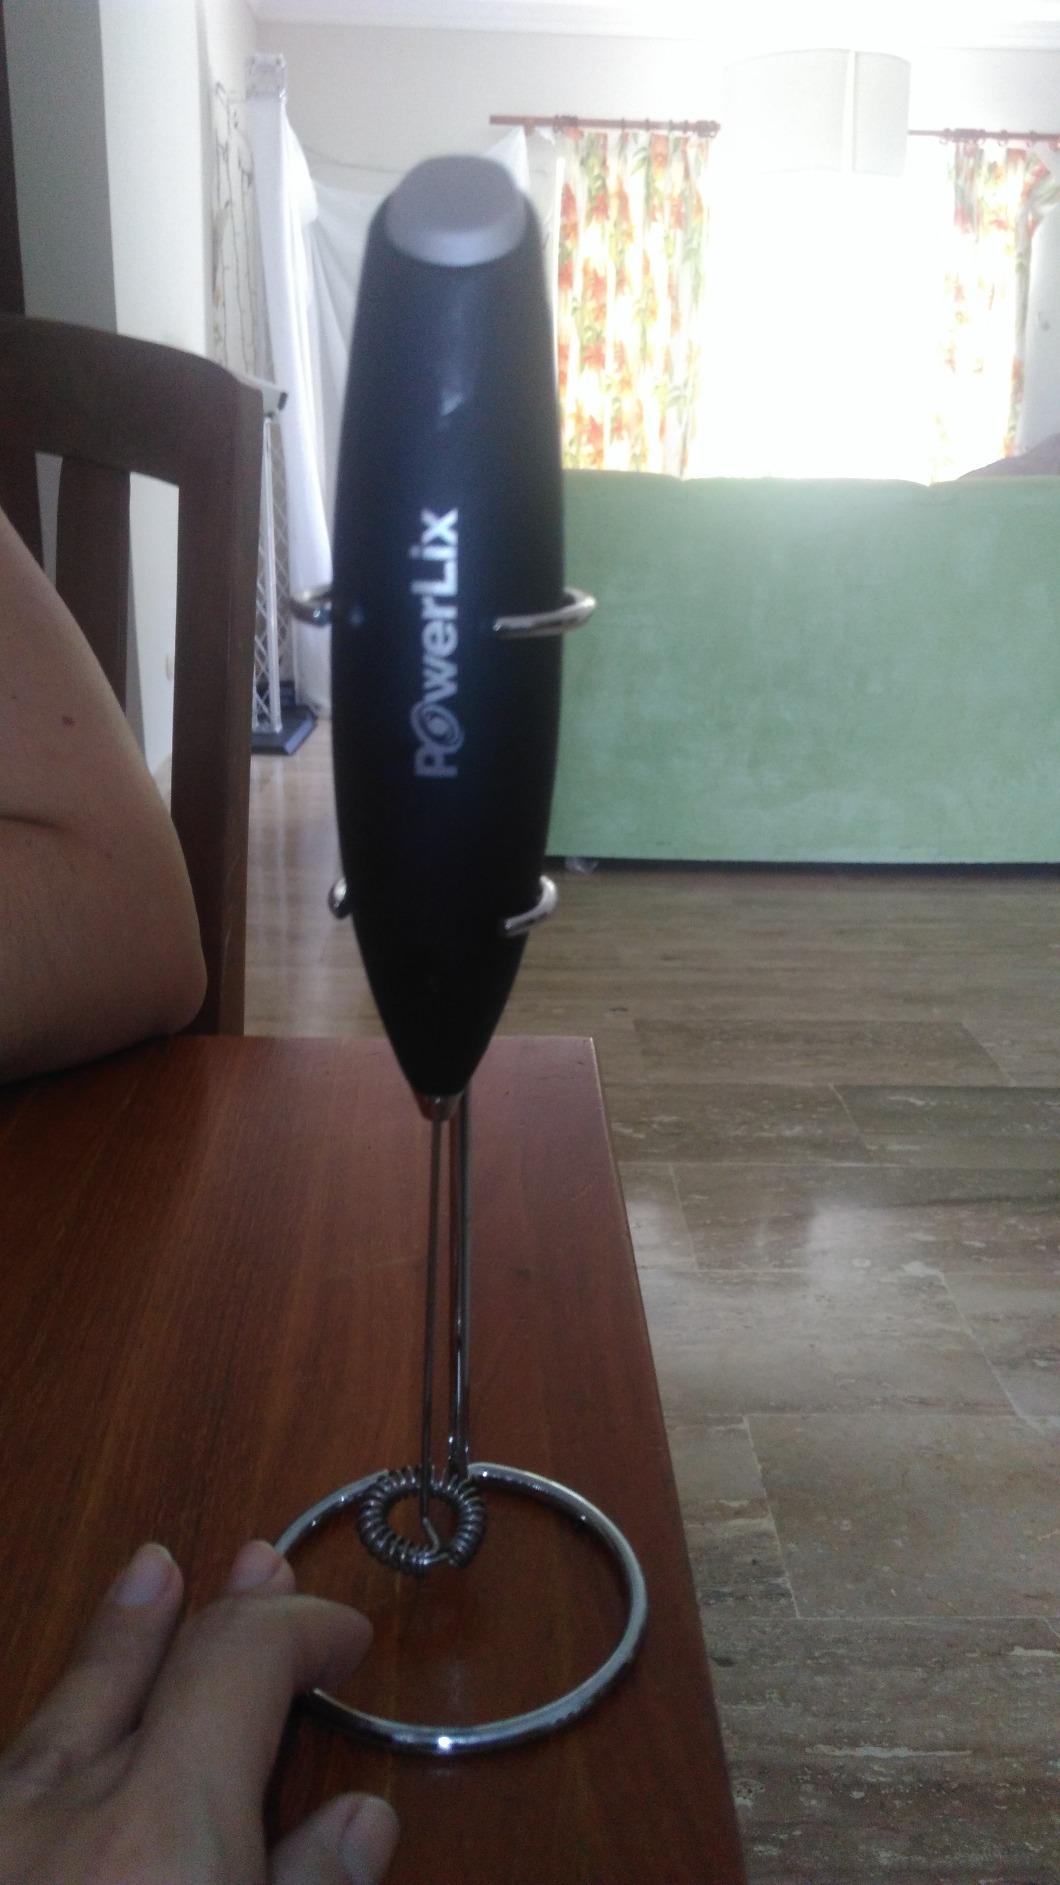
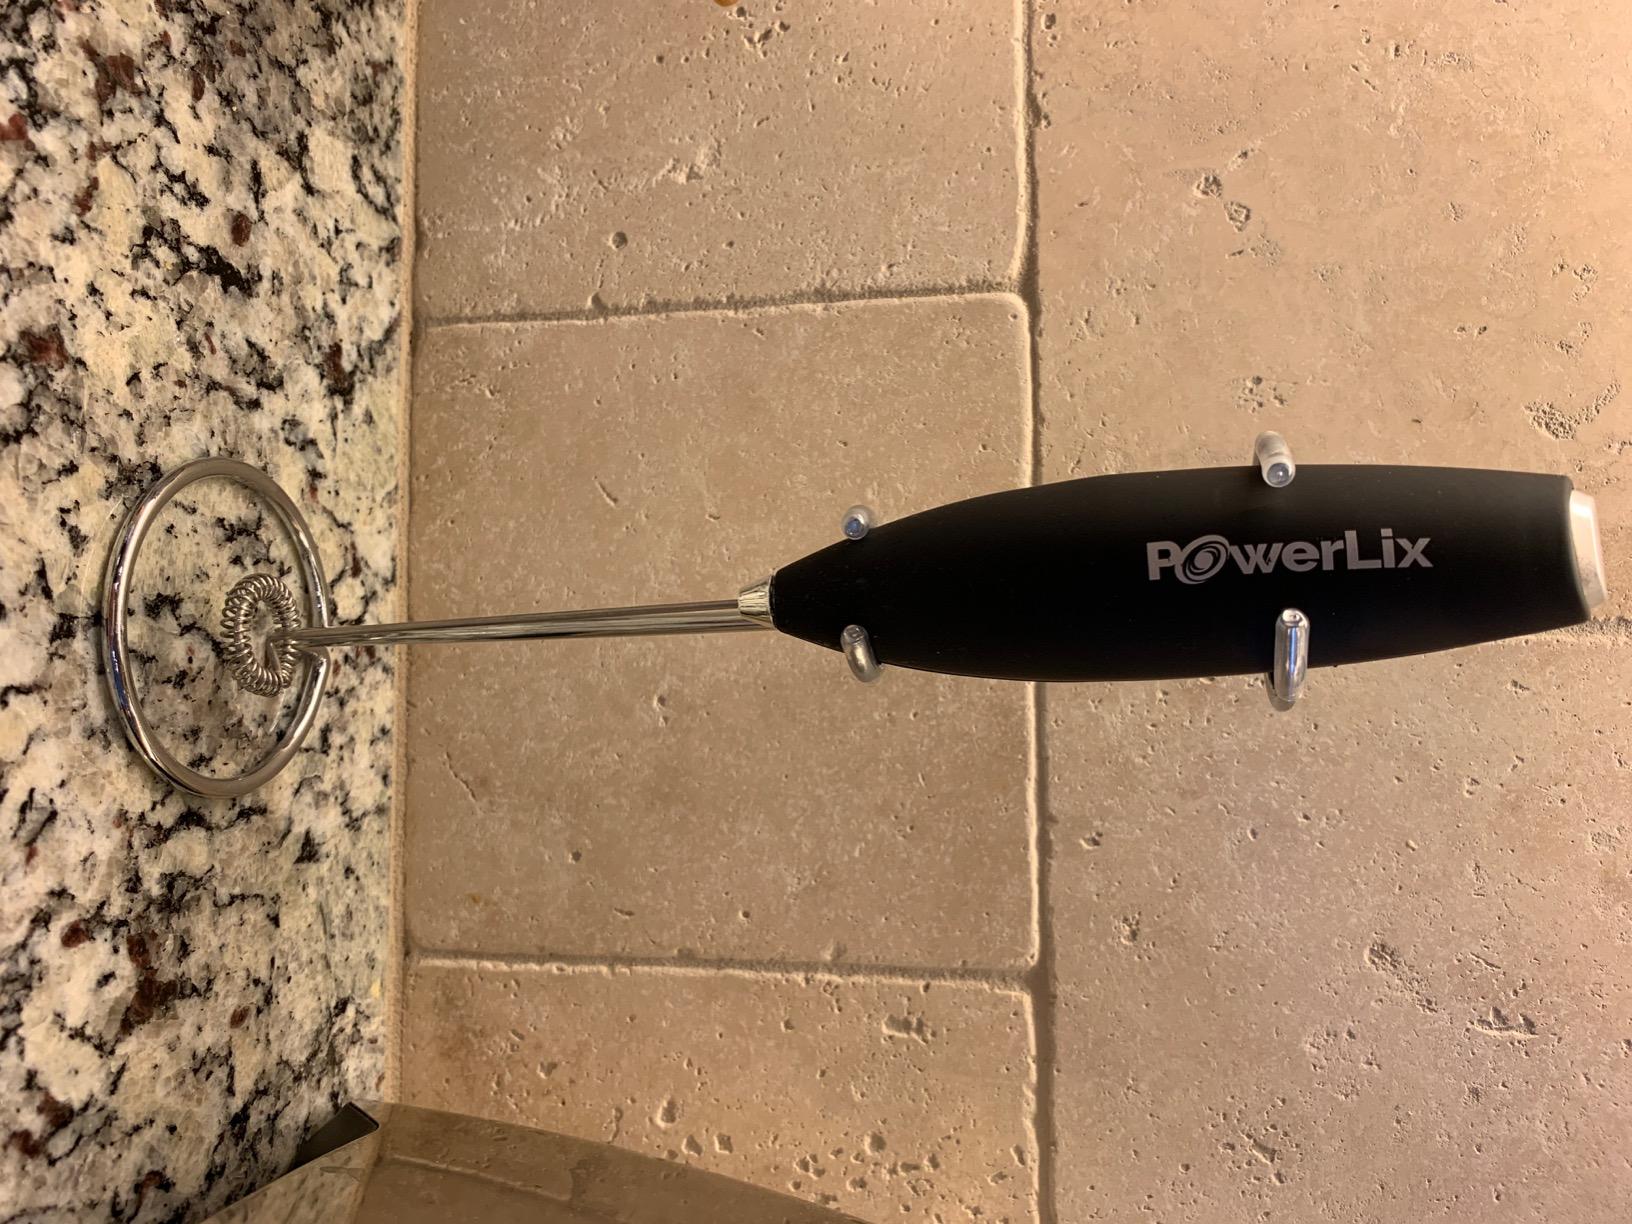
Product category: items_mixer
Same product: yes